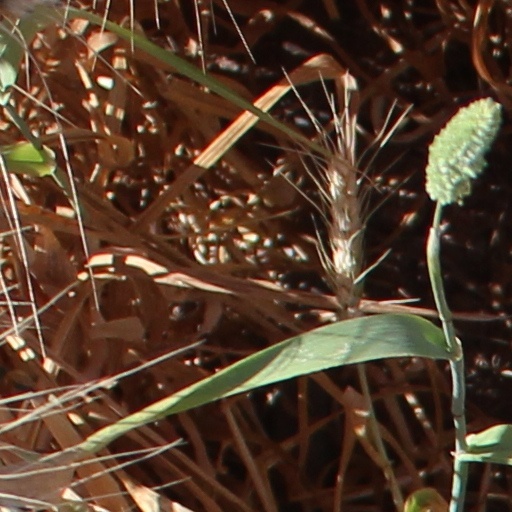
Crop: wheat